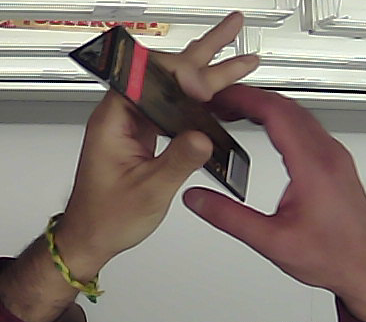
Product: toblerone_black